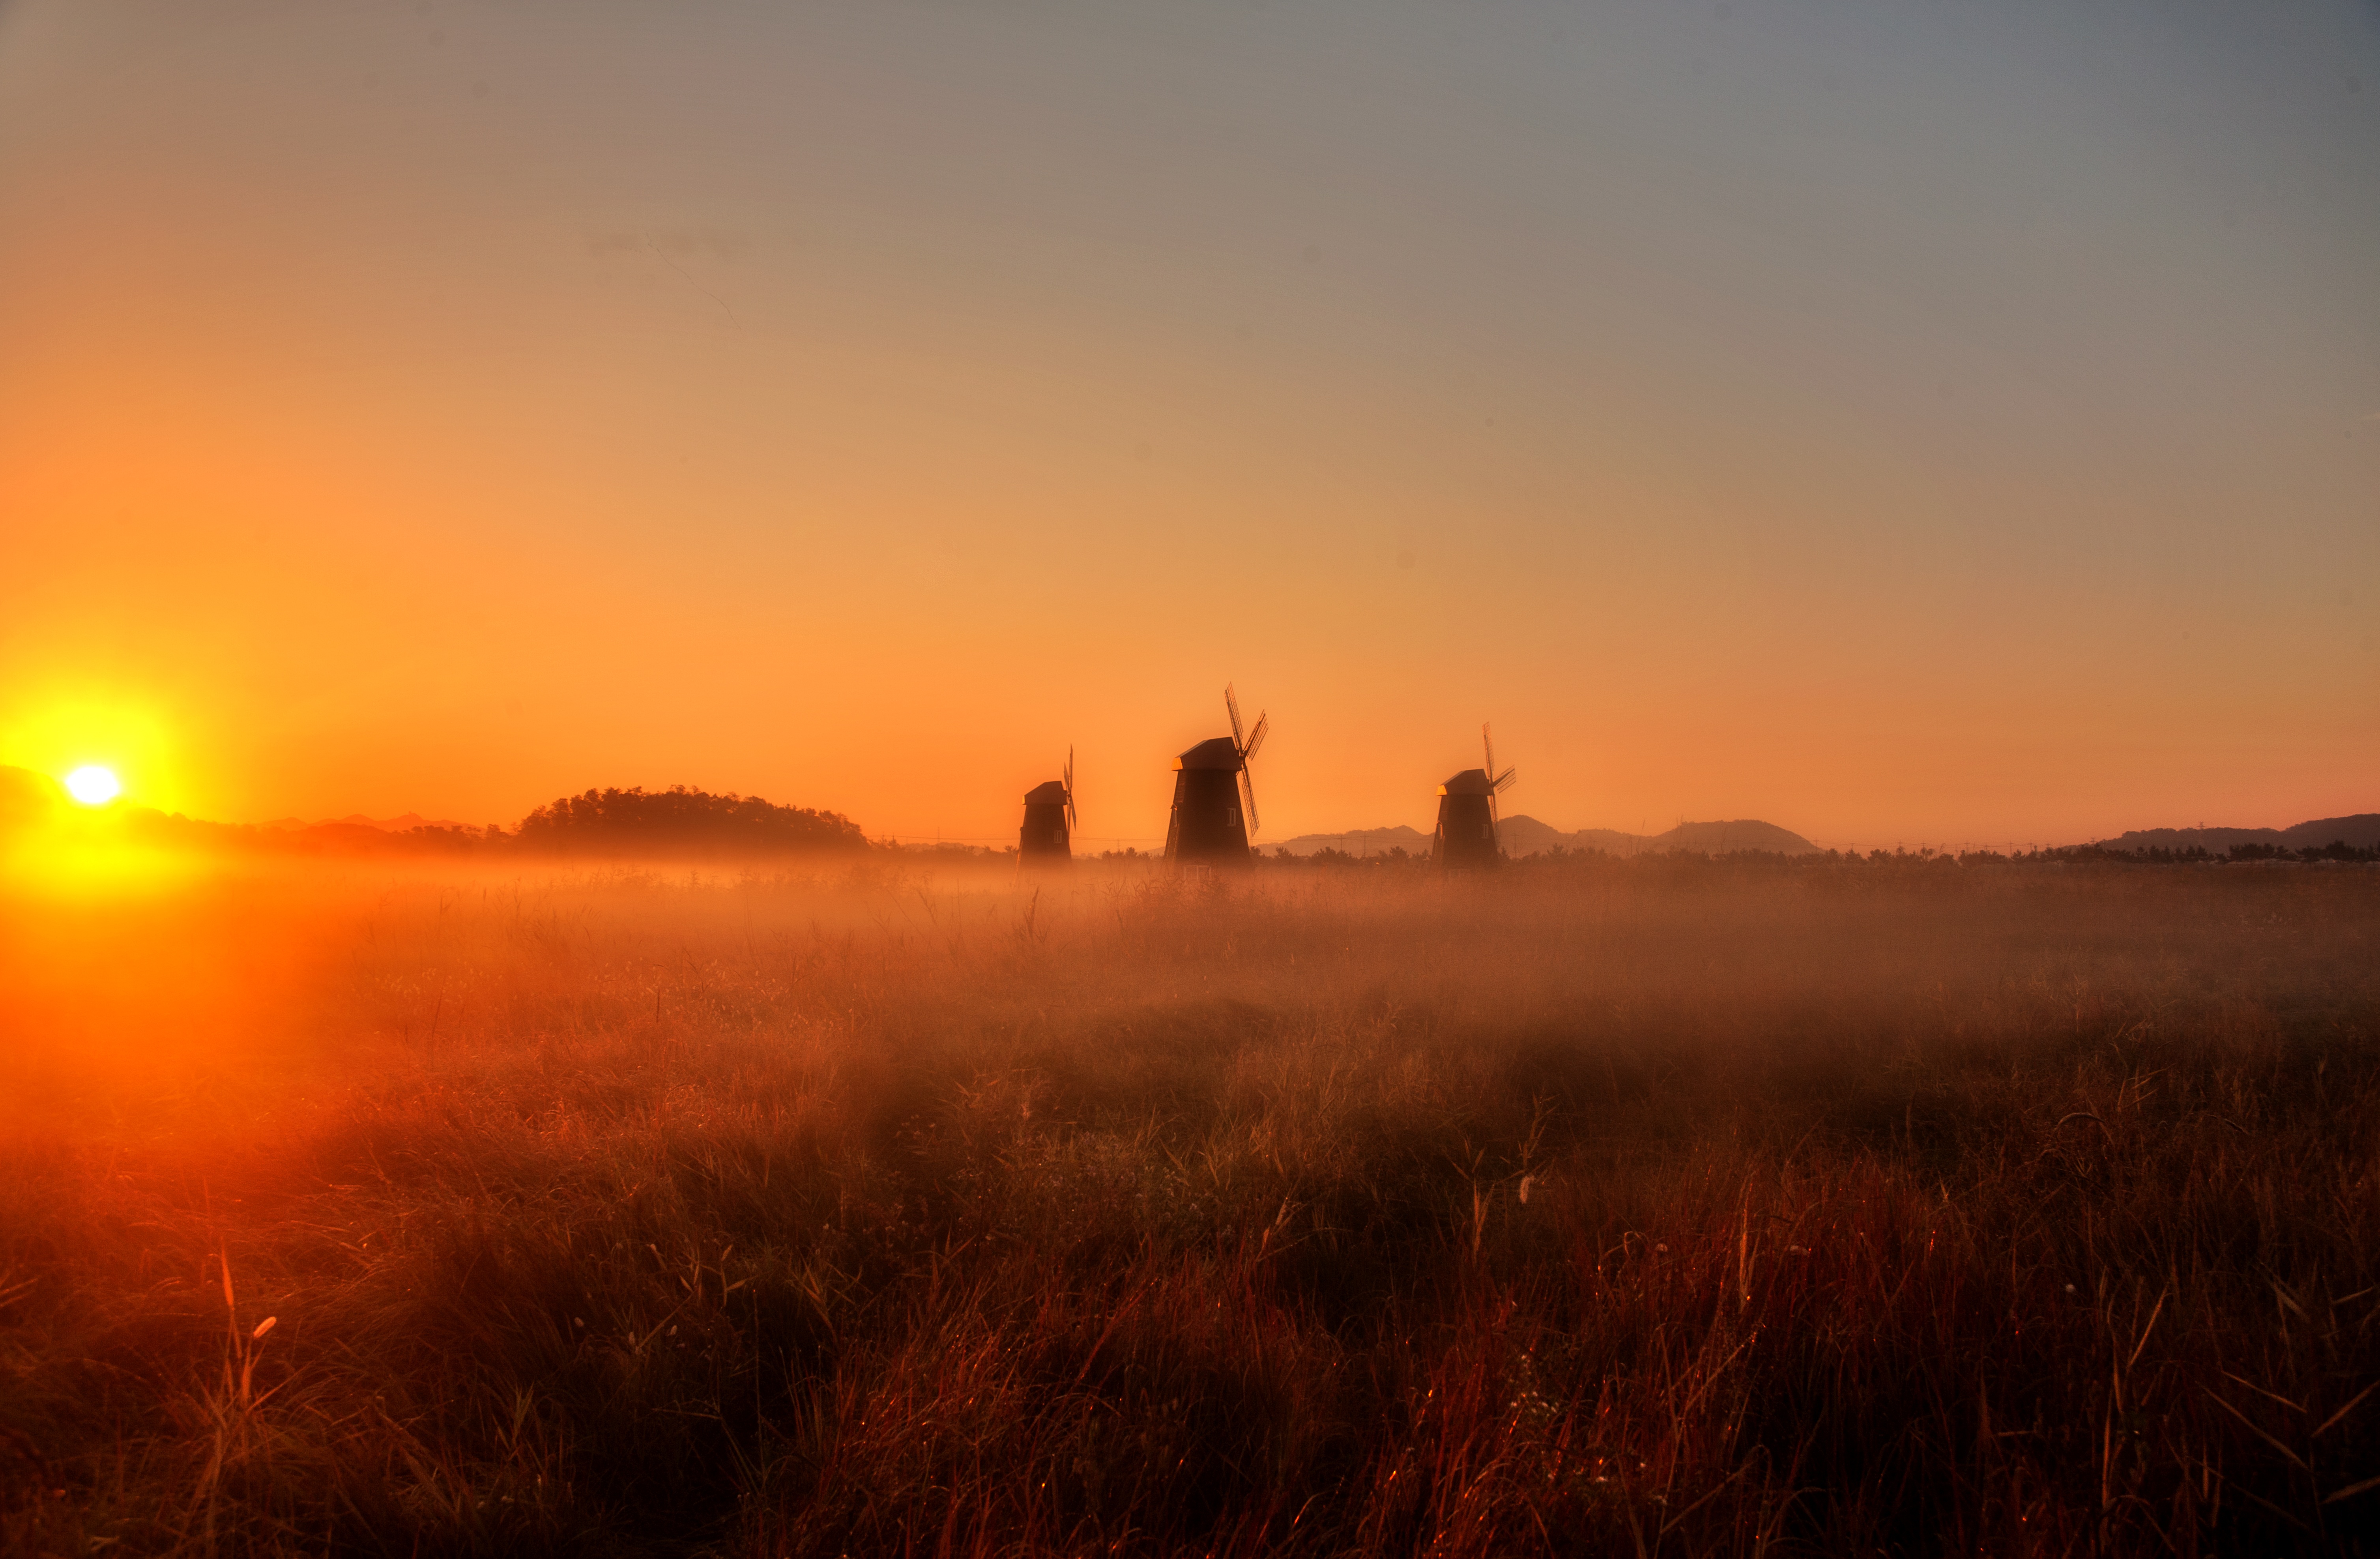
horizon, cloud, sun, fog, sunrise, sunset, mist, prairie, sunlight, morning, hill, dawn, dusk, evening, glow, afterglow, republic of korea, atmospheric phenomenon